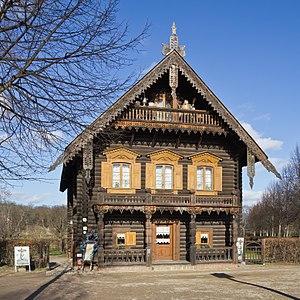
Potsdam est une ville d'Allemagne, capitale du Land de Brandebourg située près de Berlin, au bord de la rivière Havel. Elle compte aujourd'hui environ 180000 habitants, et est donc la ville la plus peuplée du Brandebourg.